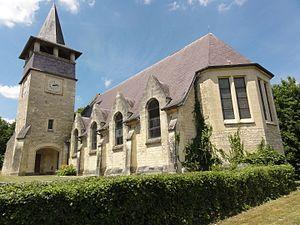
Pargny-Filain est une commune française située dans le département de l'Aisne, en région Hauts-de-France.